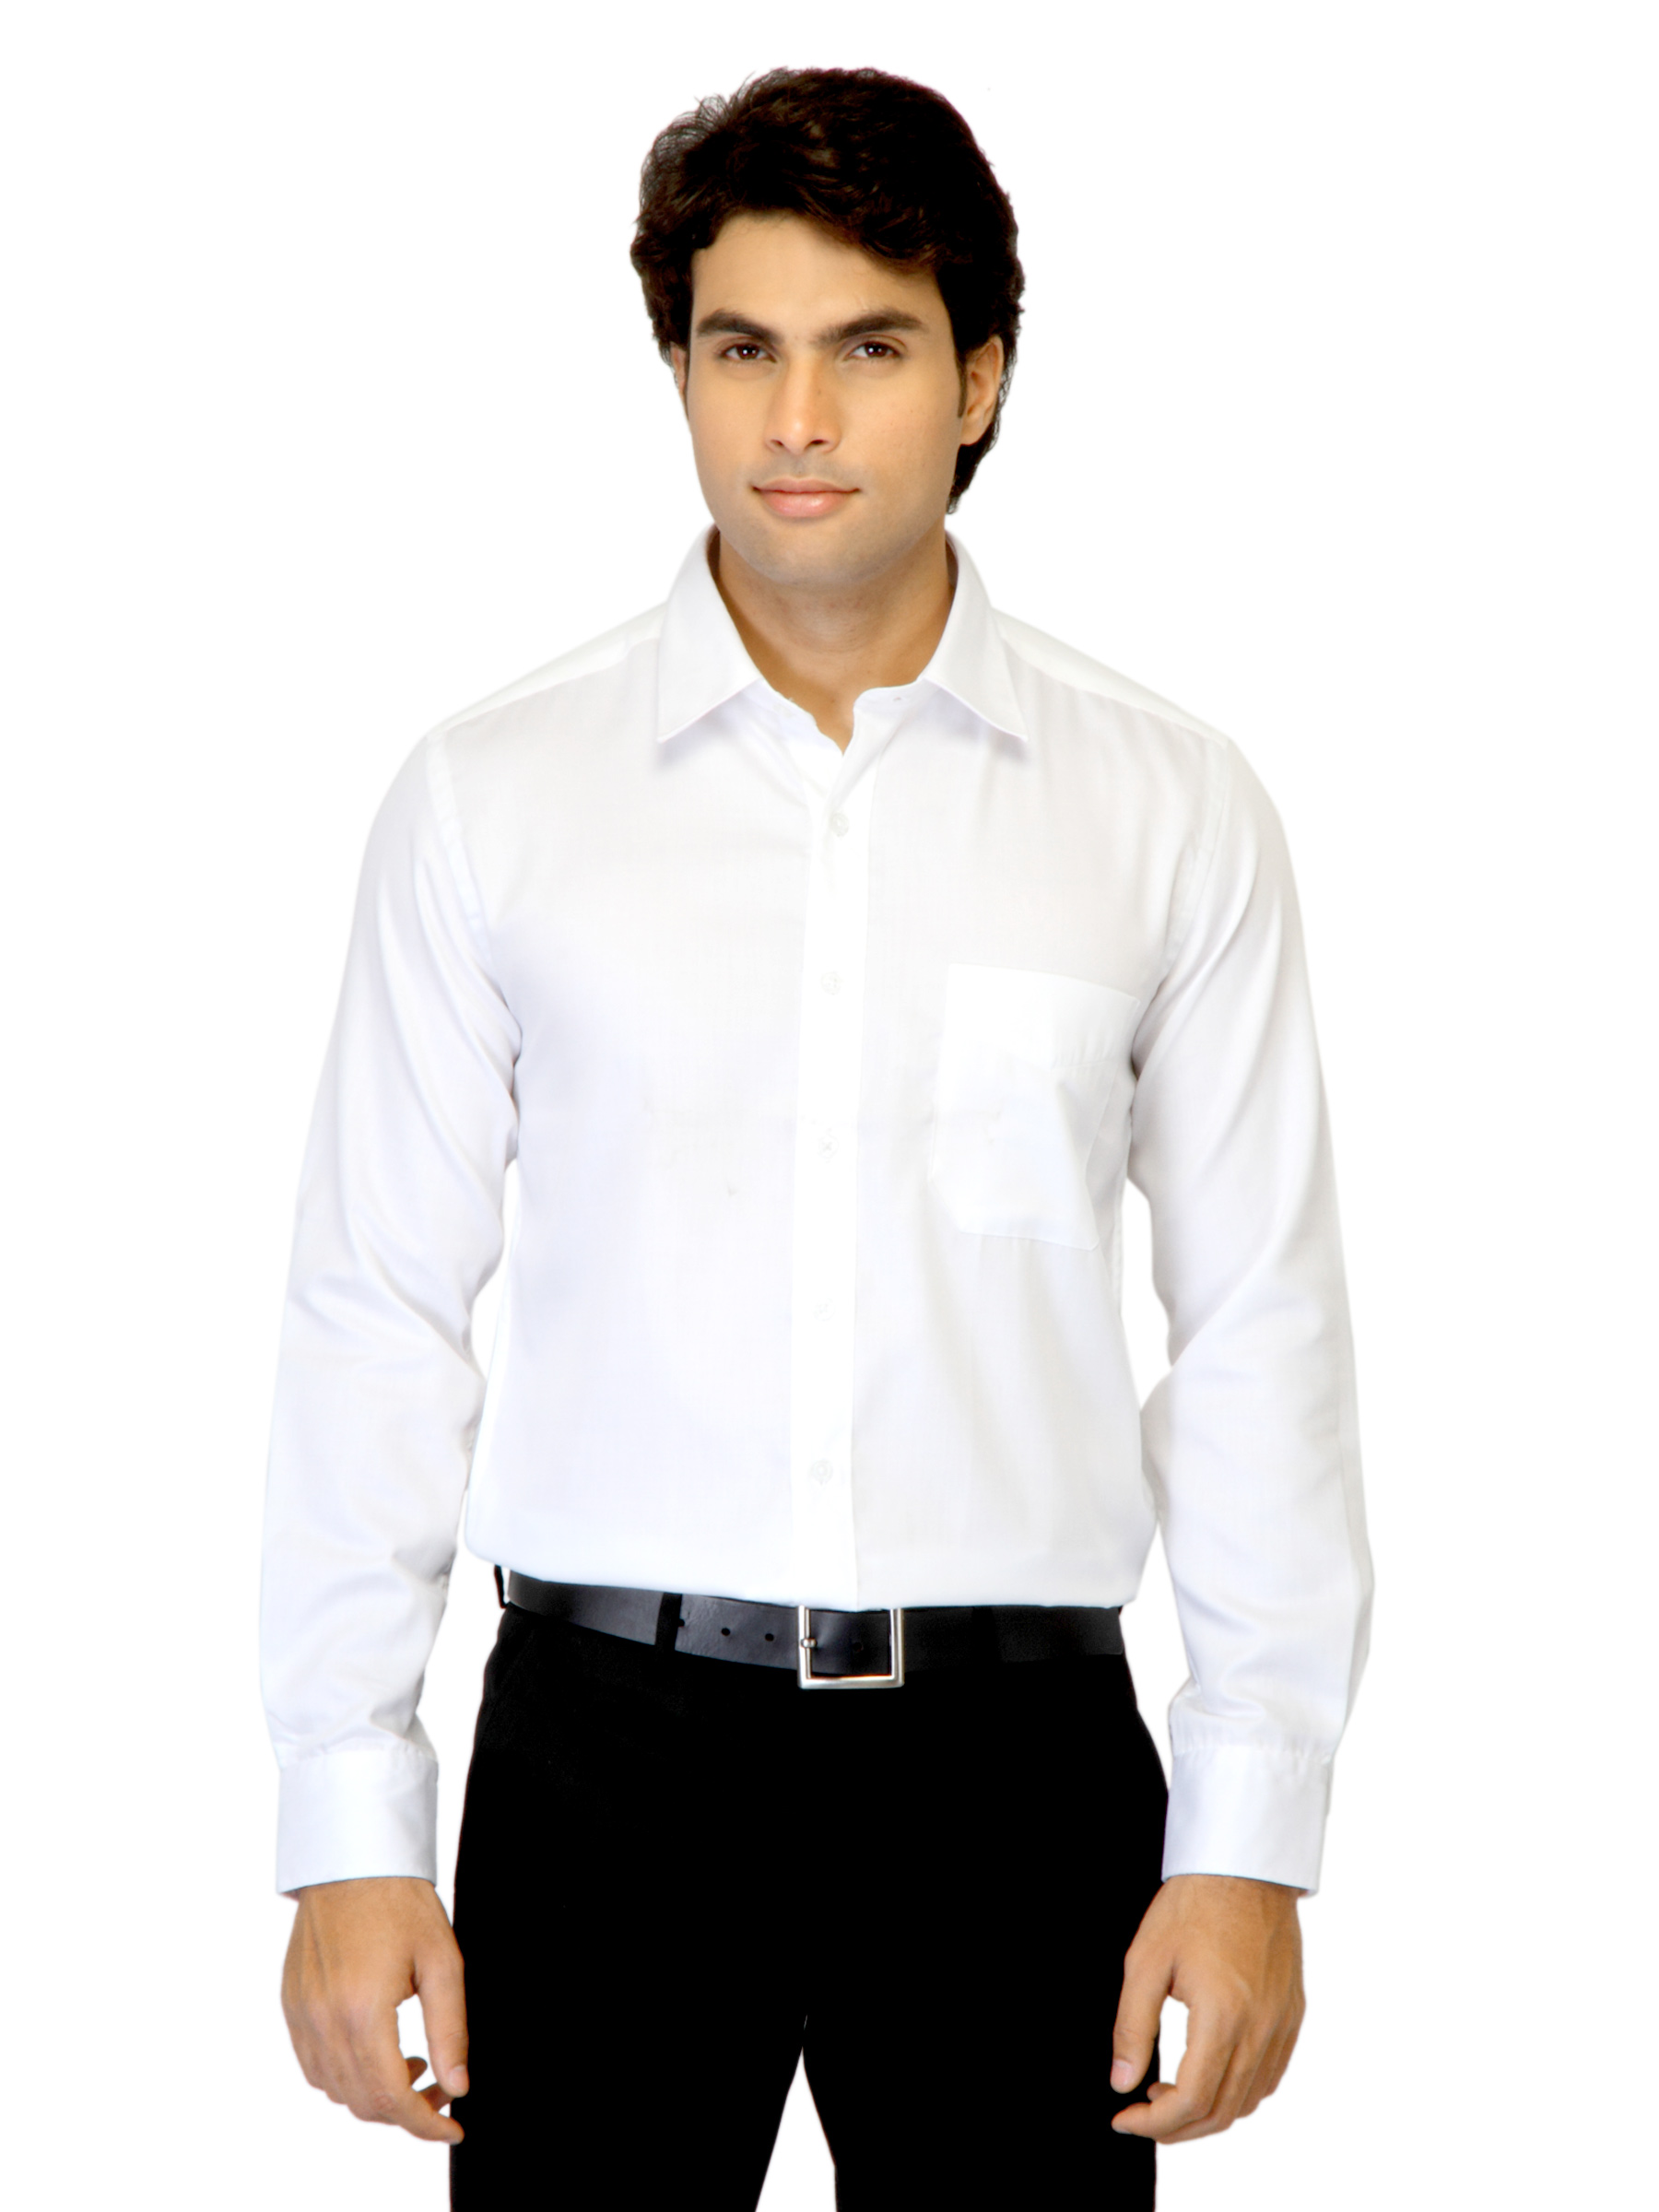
Mark Taylor Men White Shirt
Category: Apparel / Topwear / Shirts
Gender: Men
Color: White
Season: Summer 2012
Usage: Formal